Saint-Avit-Frandat

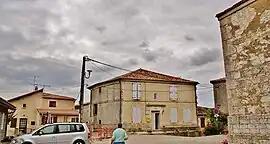
The town hall in Saint-Avit-Frandat

Saint-Avit-Frandat (Gascon: "Sent Avit e Frandat") is a commune in the Gers department in southwestern France.